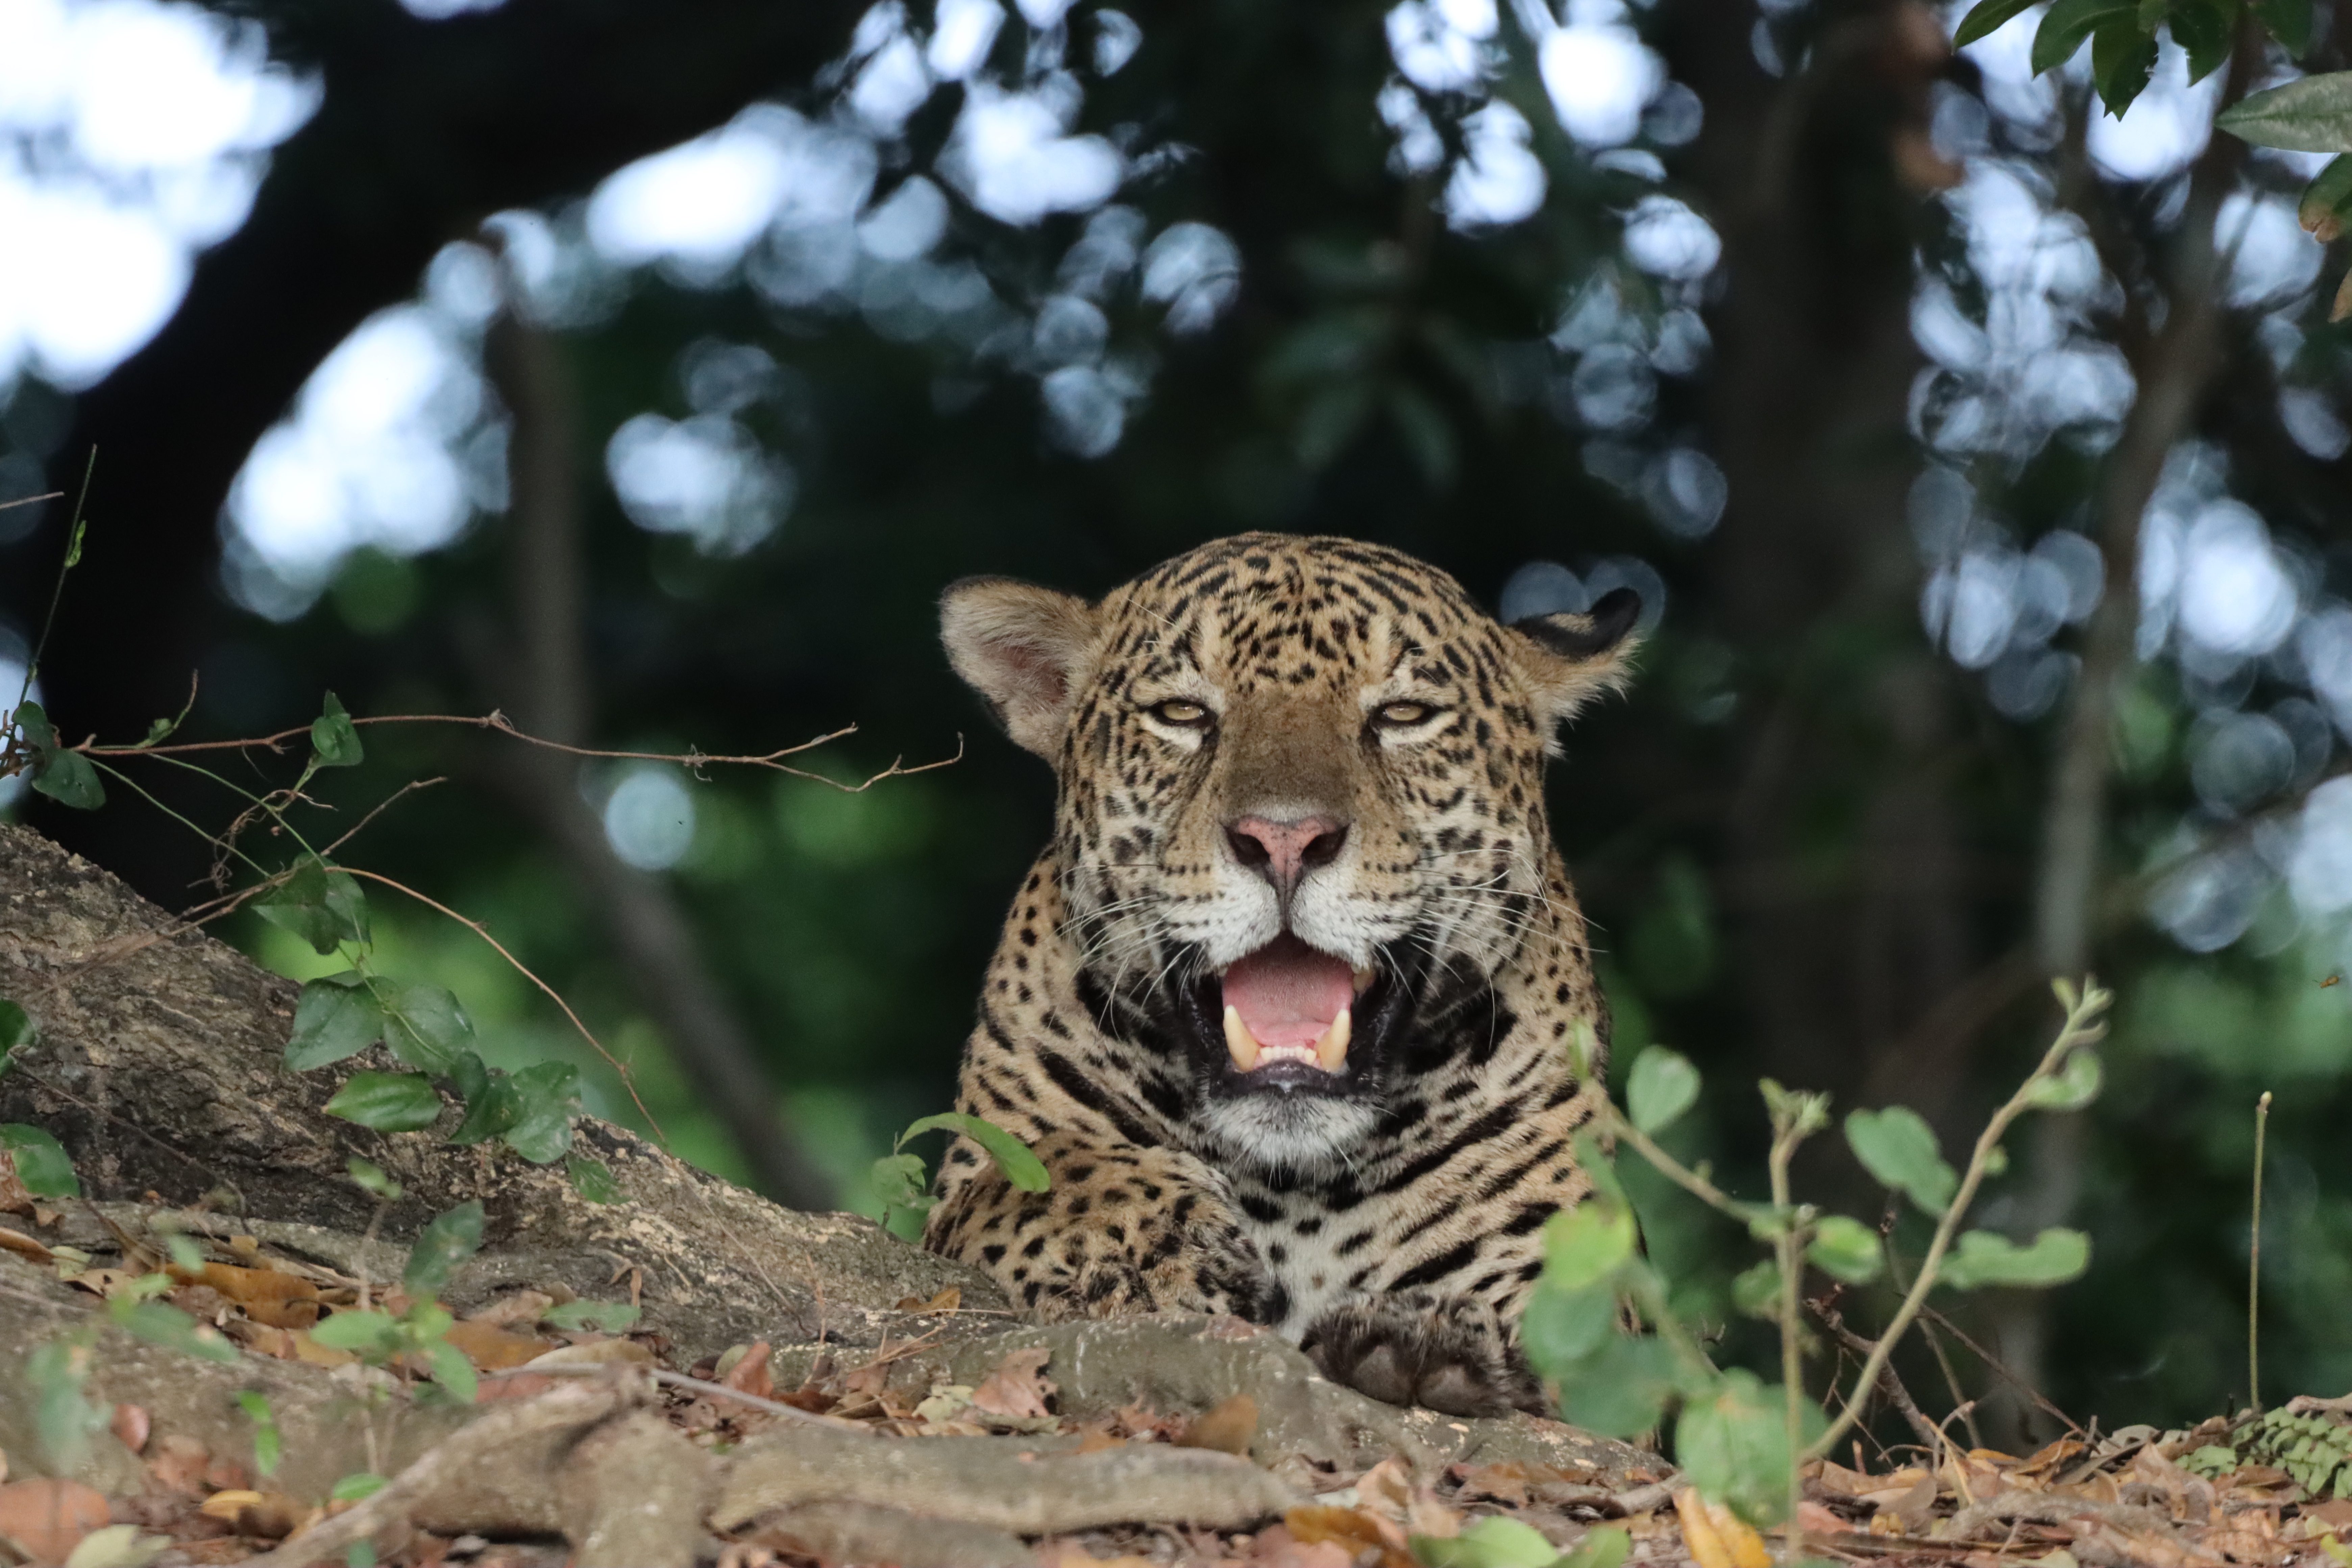
Jaguar: Bagua